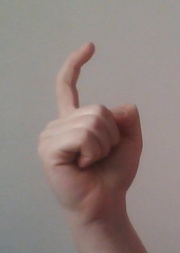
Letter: ra